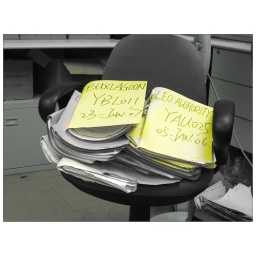
yellow in the chair